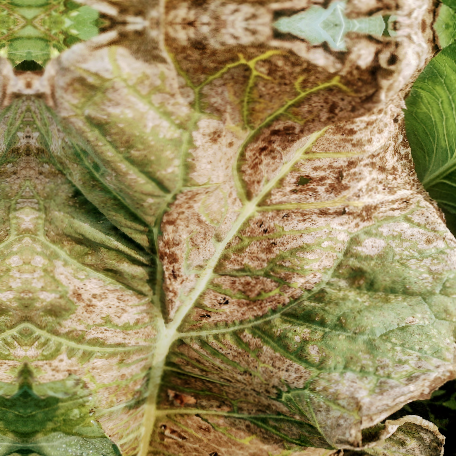
Label: Downy Mildew